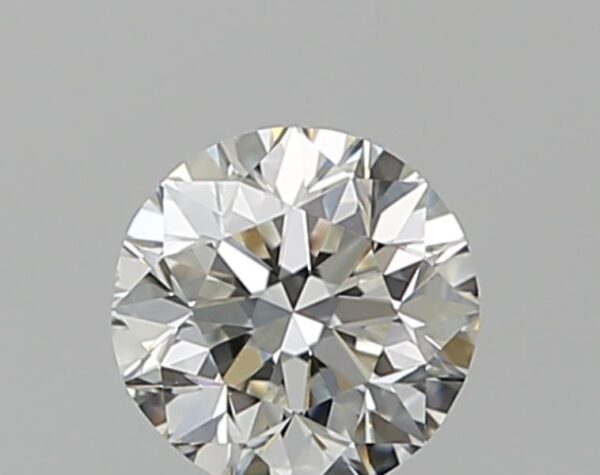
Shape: round
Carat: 0.5
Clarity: VS1
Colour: H
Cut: GD
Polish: EX
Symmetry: VG
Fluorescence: N
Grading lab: GIA
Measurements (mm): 4.9 x 4.96 x 3.24